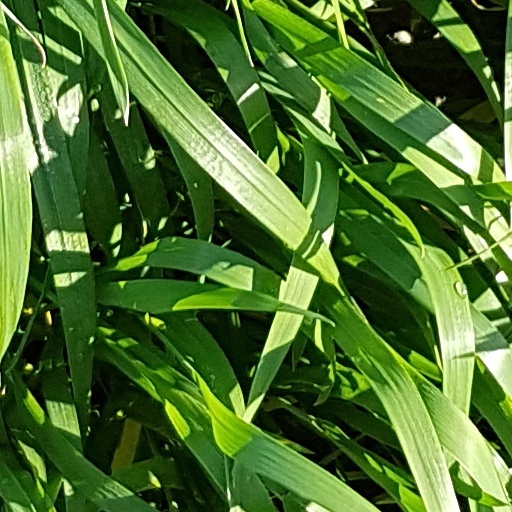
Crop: wheat